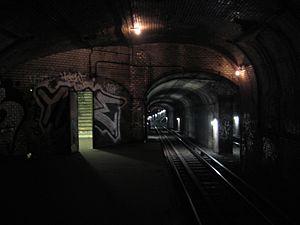
Saint-Martin est une station fermée du métro de Paris, sur les lignes 8 et 9 entre les stations Strasbourg - Saint-Denis et République. Elle est située à la limite des 3ᵉ et 10ᵉ arrondissements de Paris.